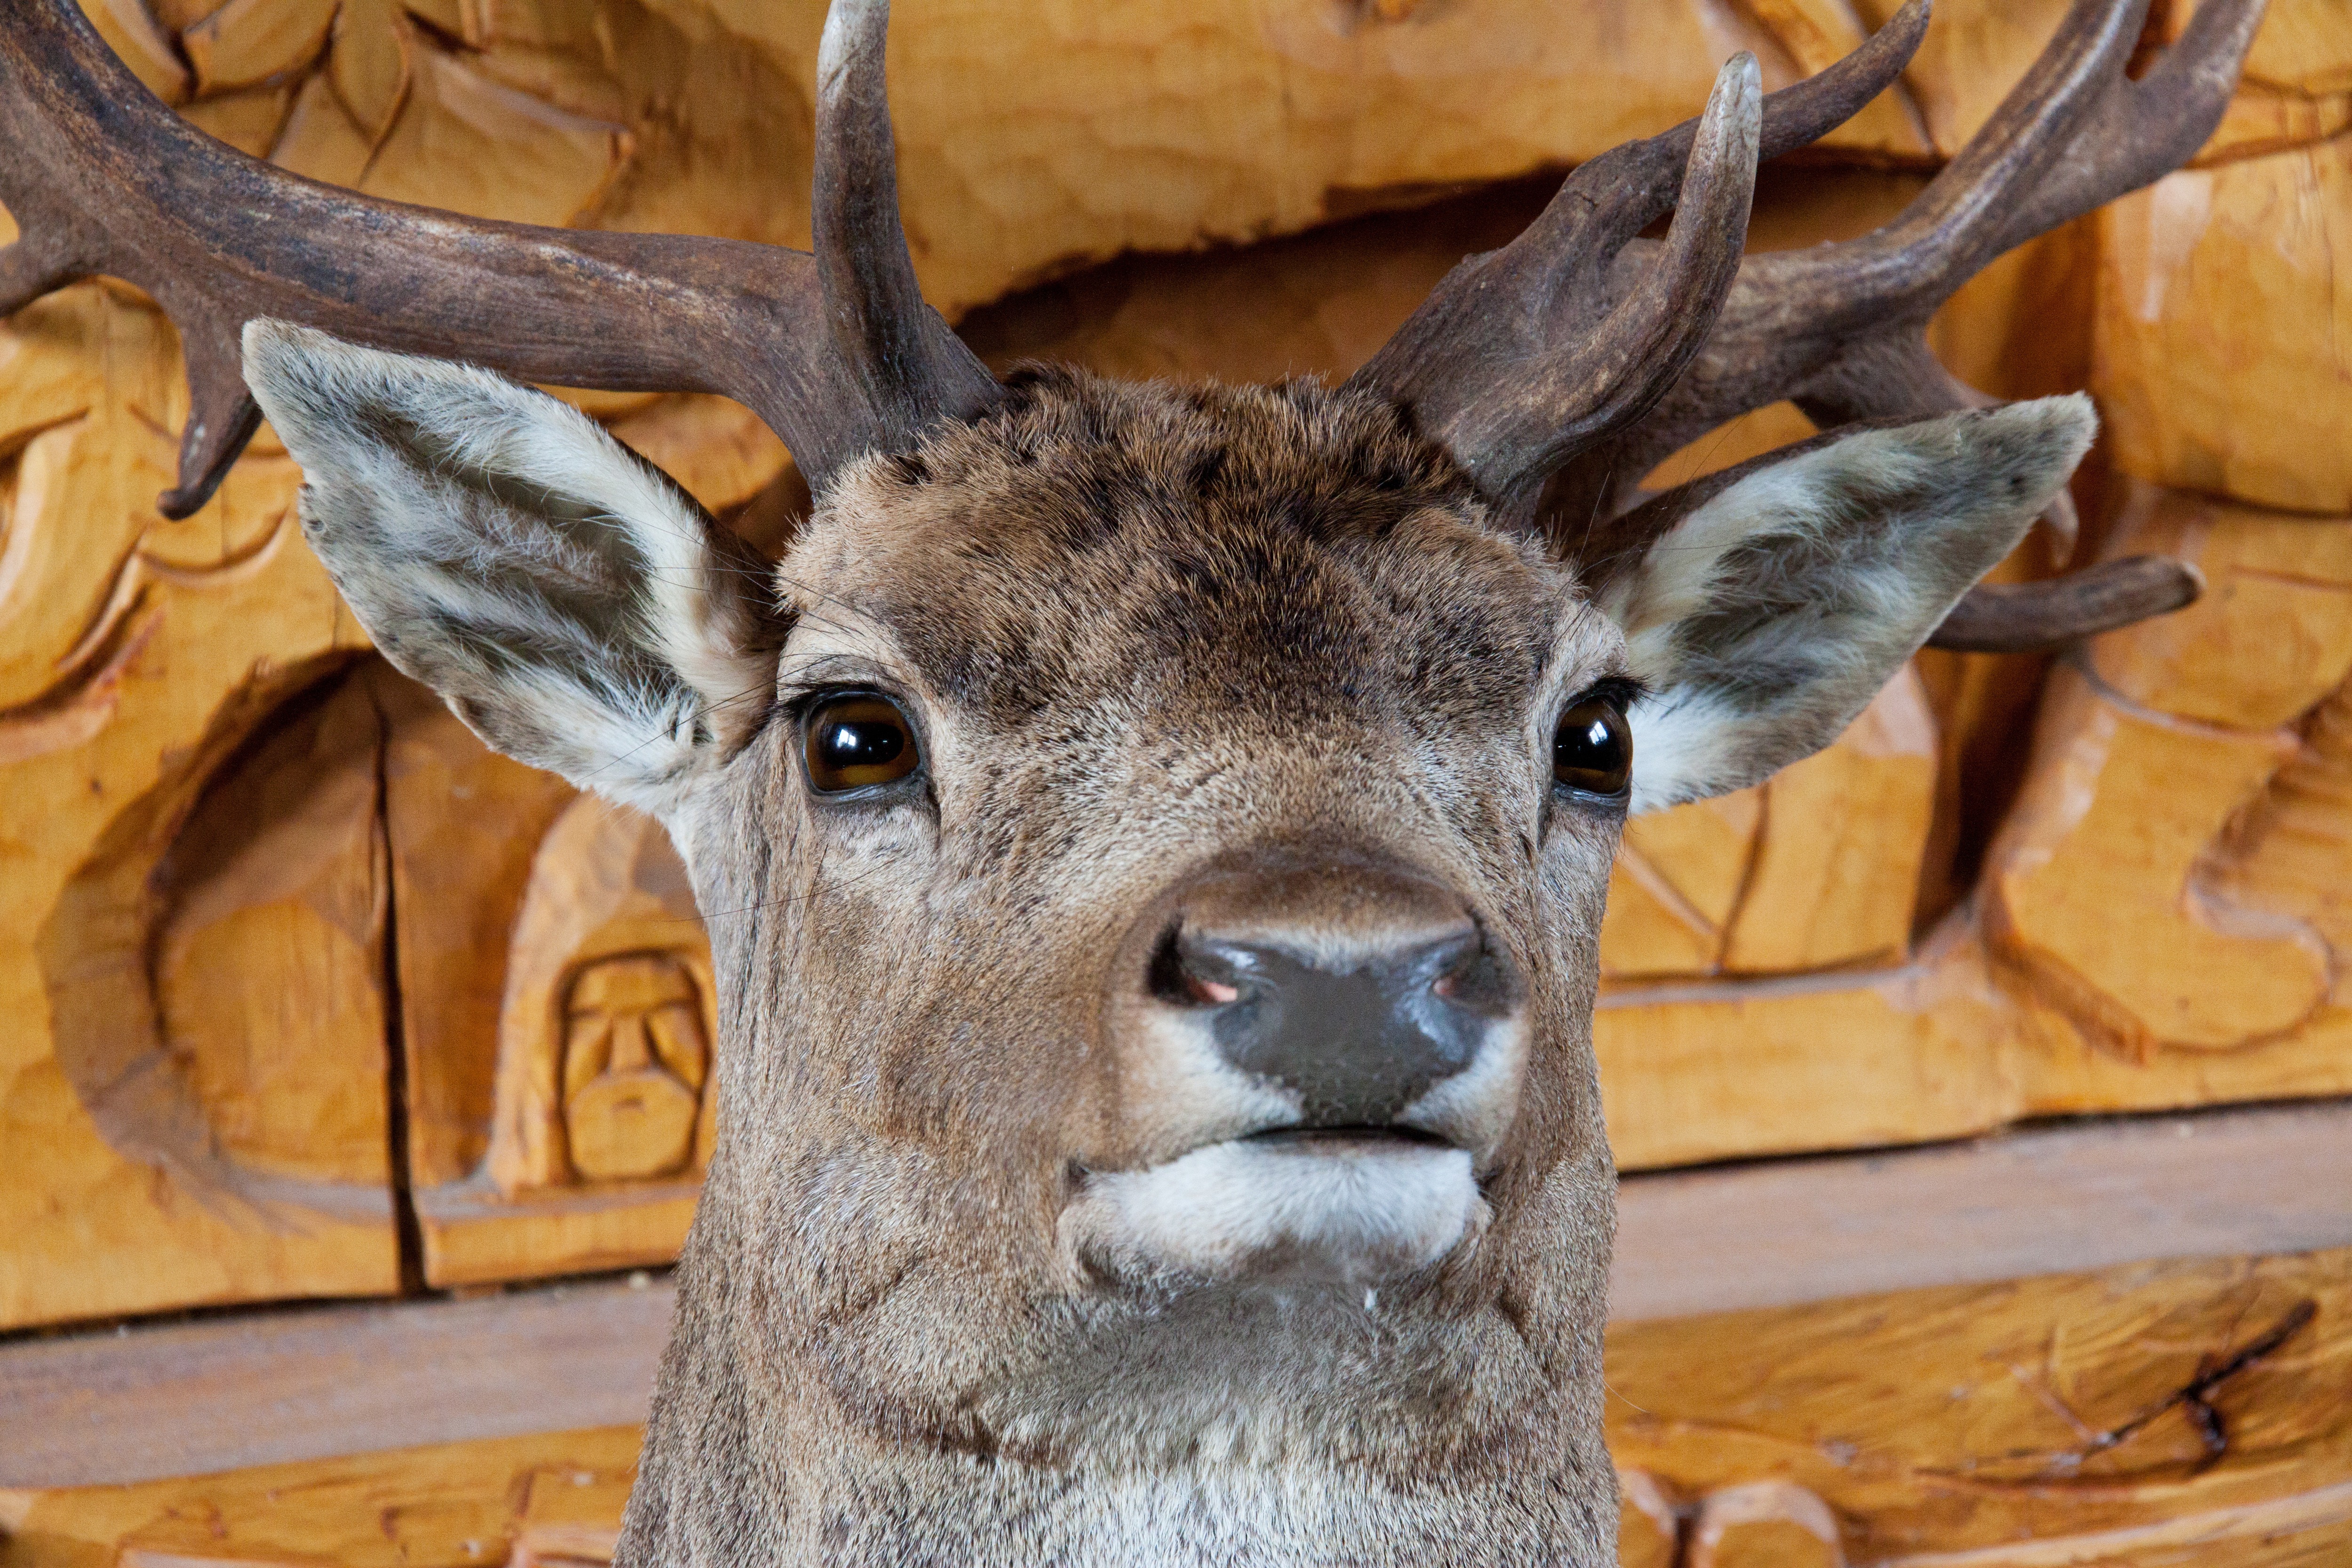
interior, animal, wall, male, wildlife, wild, deer, zoo, horn, fur, decoration, stag, mammal, fauna, majestic, eyes, ears, head, stuffed, vertebrate, big, hunting, trophy, herbivore, white tailed deer, trophy hunting